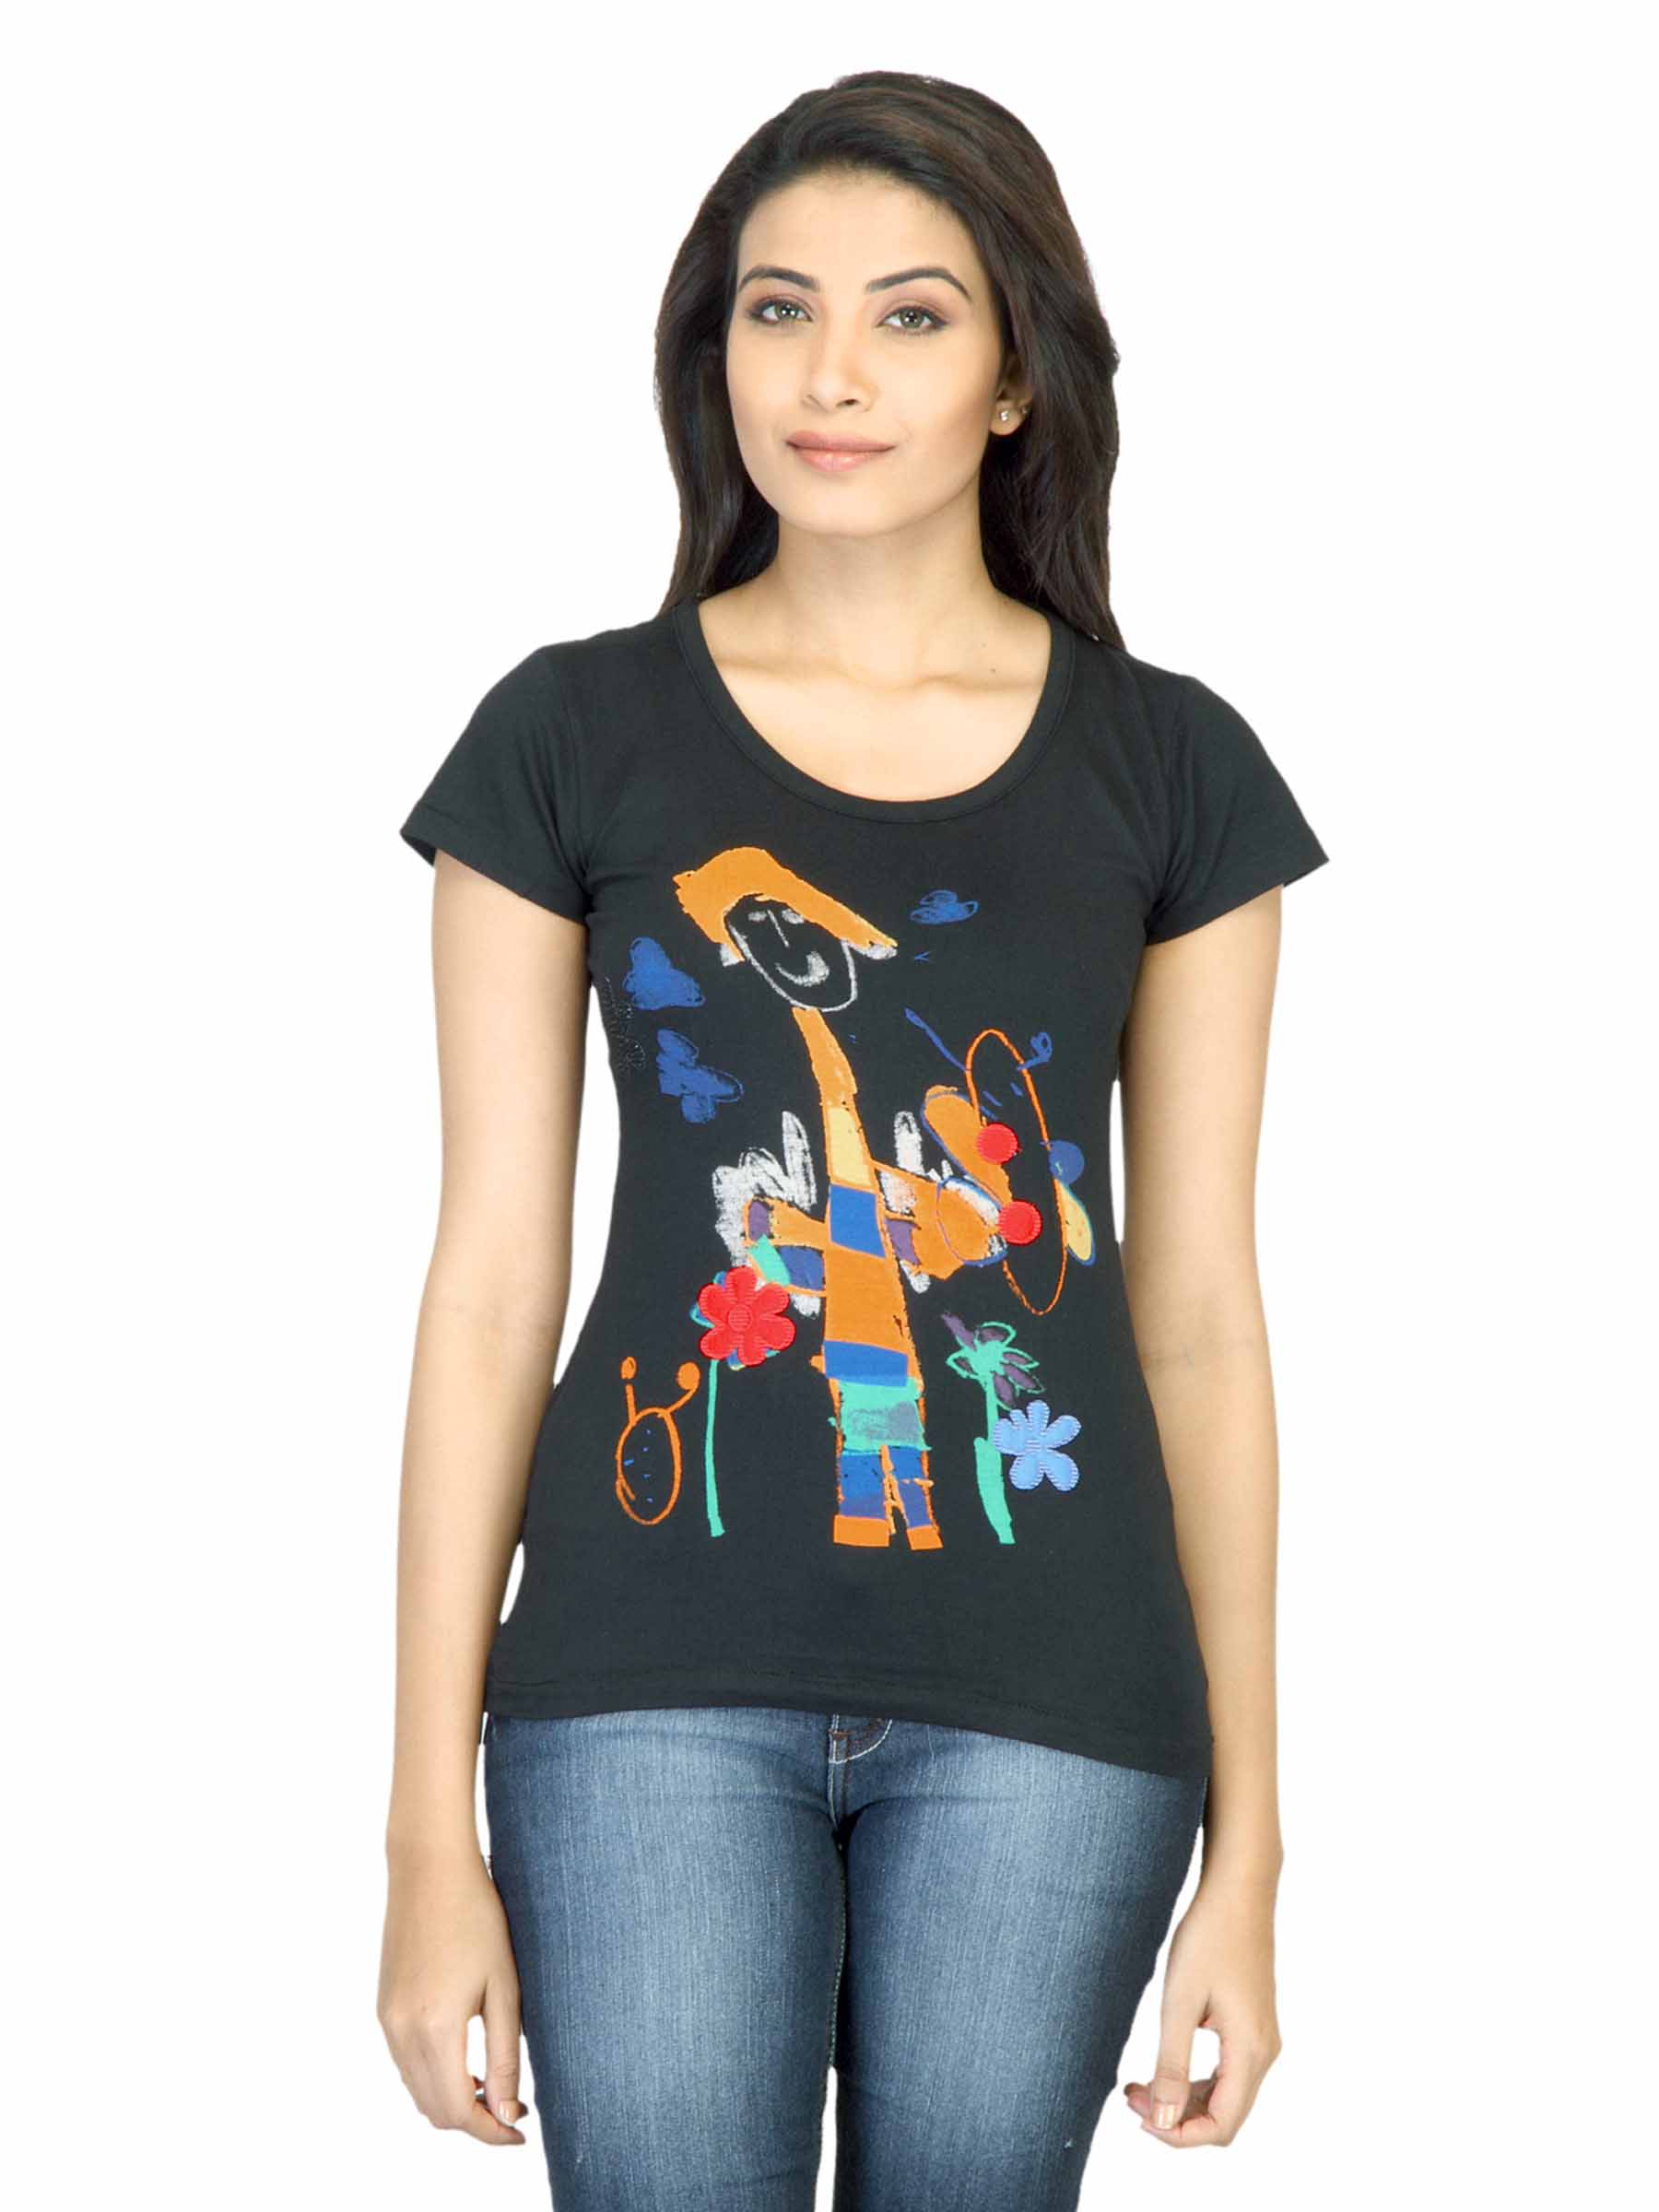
Jealous 21 Women Printed Black T-shirt
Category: Apparel / Topwear / Tshirts
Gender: Women
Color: Black
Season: Summer 2012
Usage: Casual